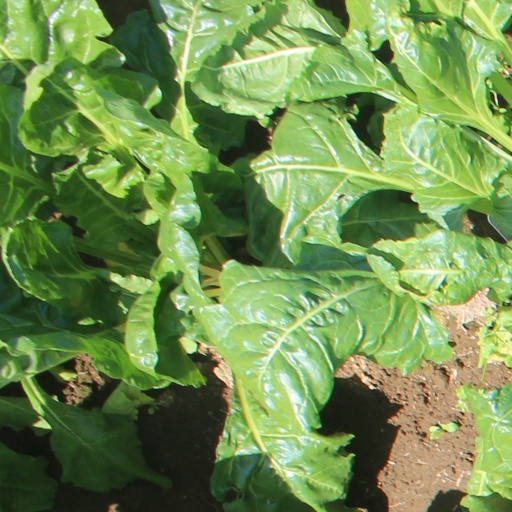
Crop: sugar beet